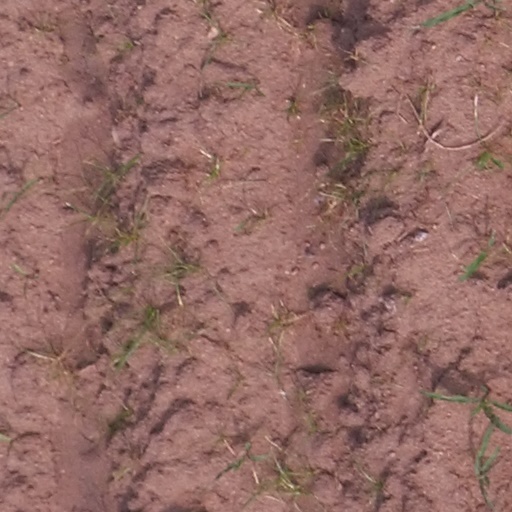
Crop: maize; corn